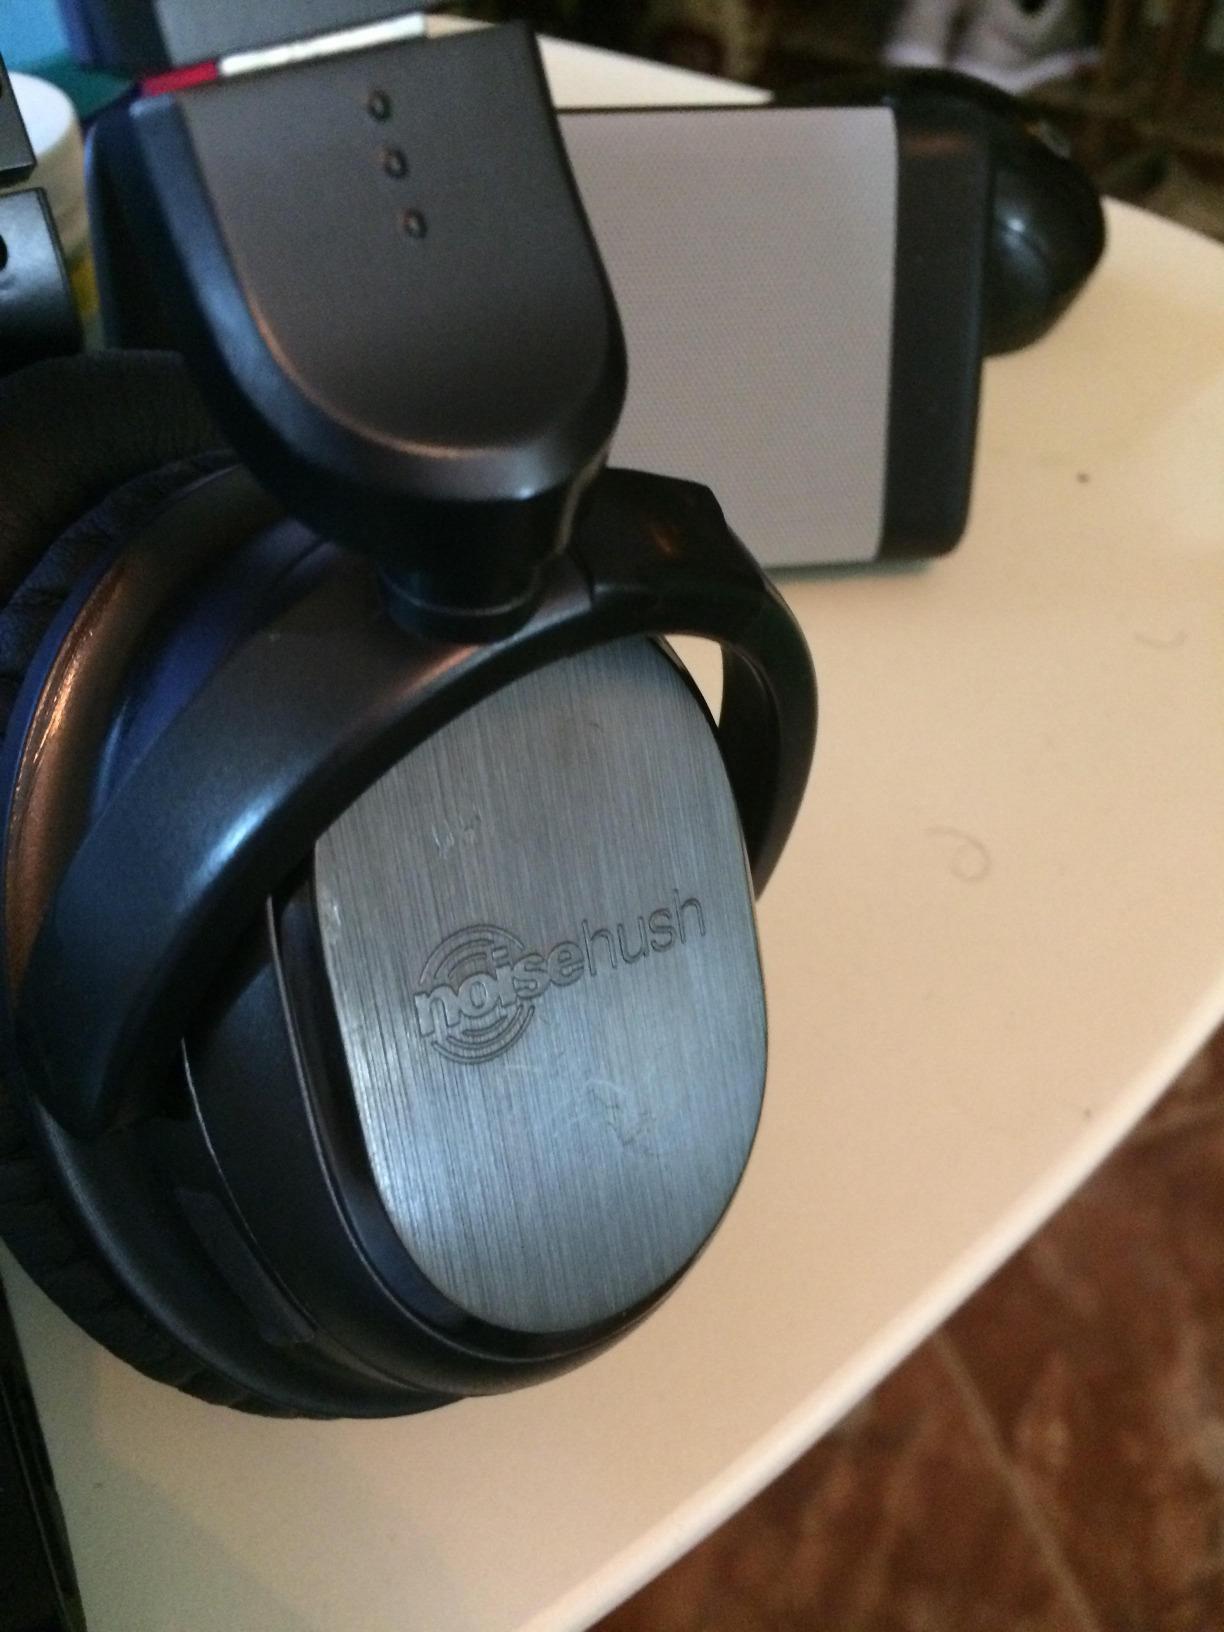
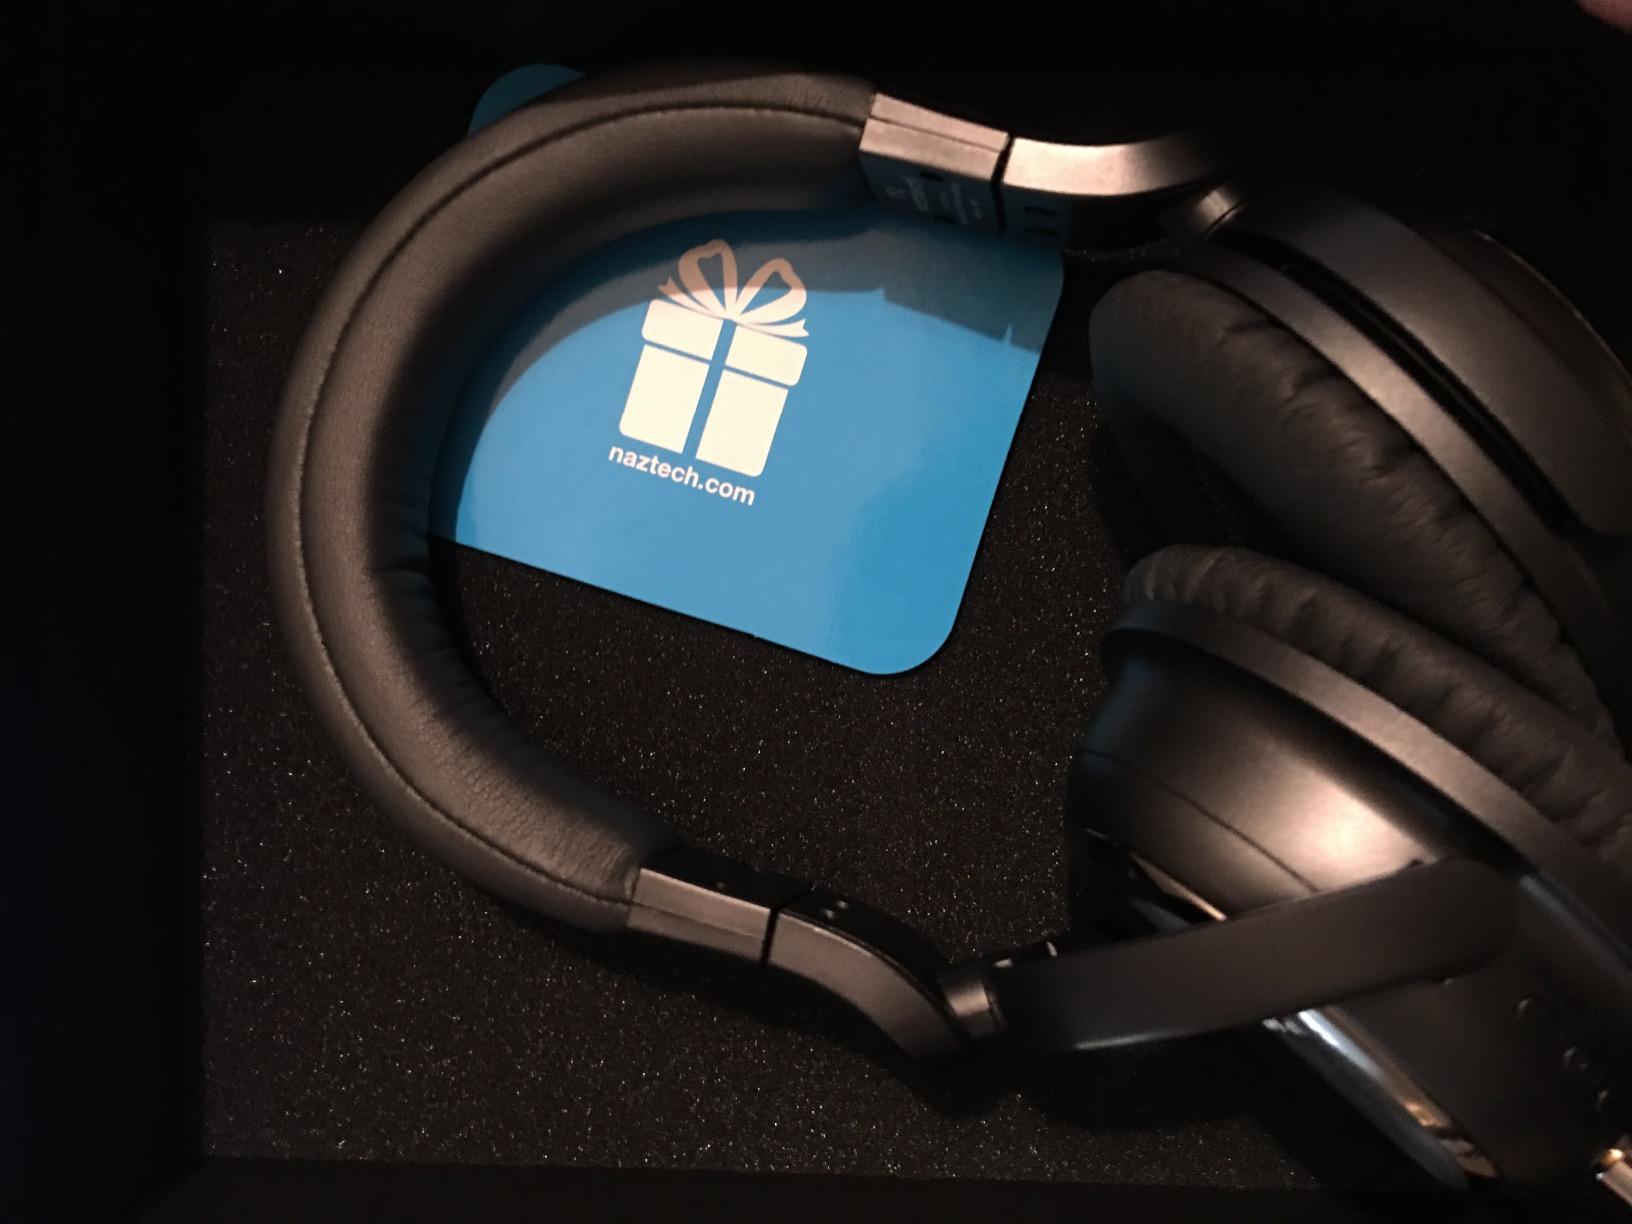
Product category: headphones
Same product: yes